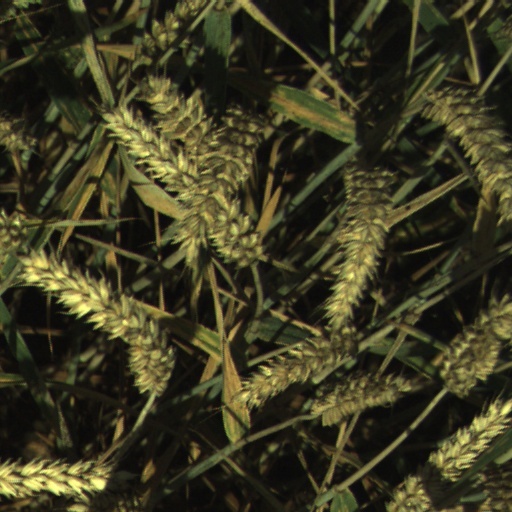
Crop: wheat